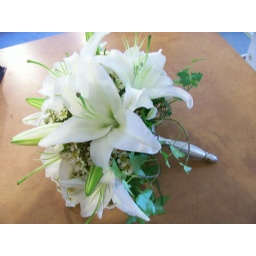
White lilies, white wax flower and ivy in a silver bouquet holder